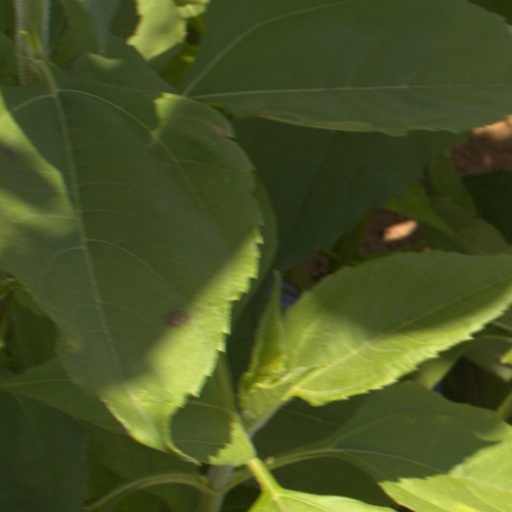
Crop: Jerusalem artichoke